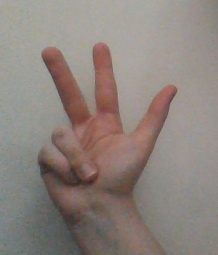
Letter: al